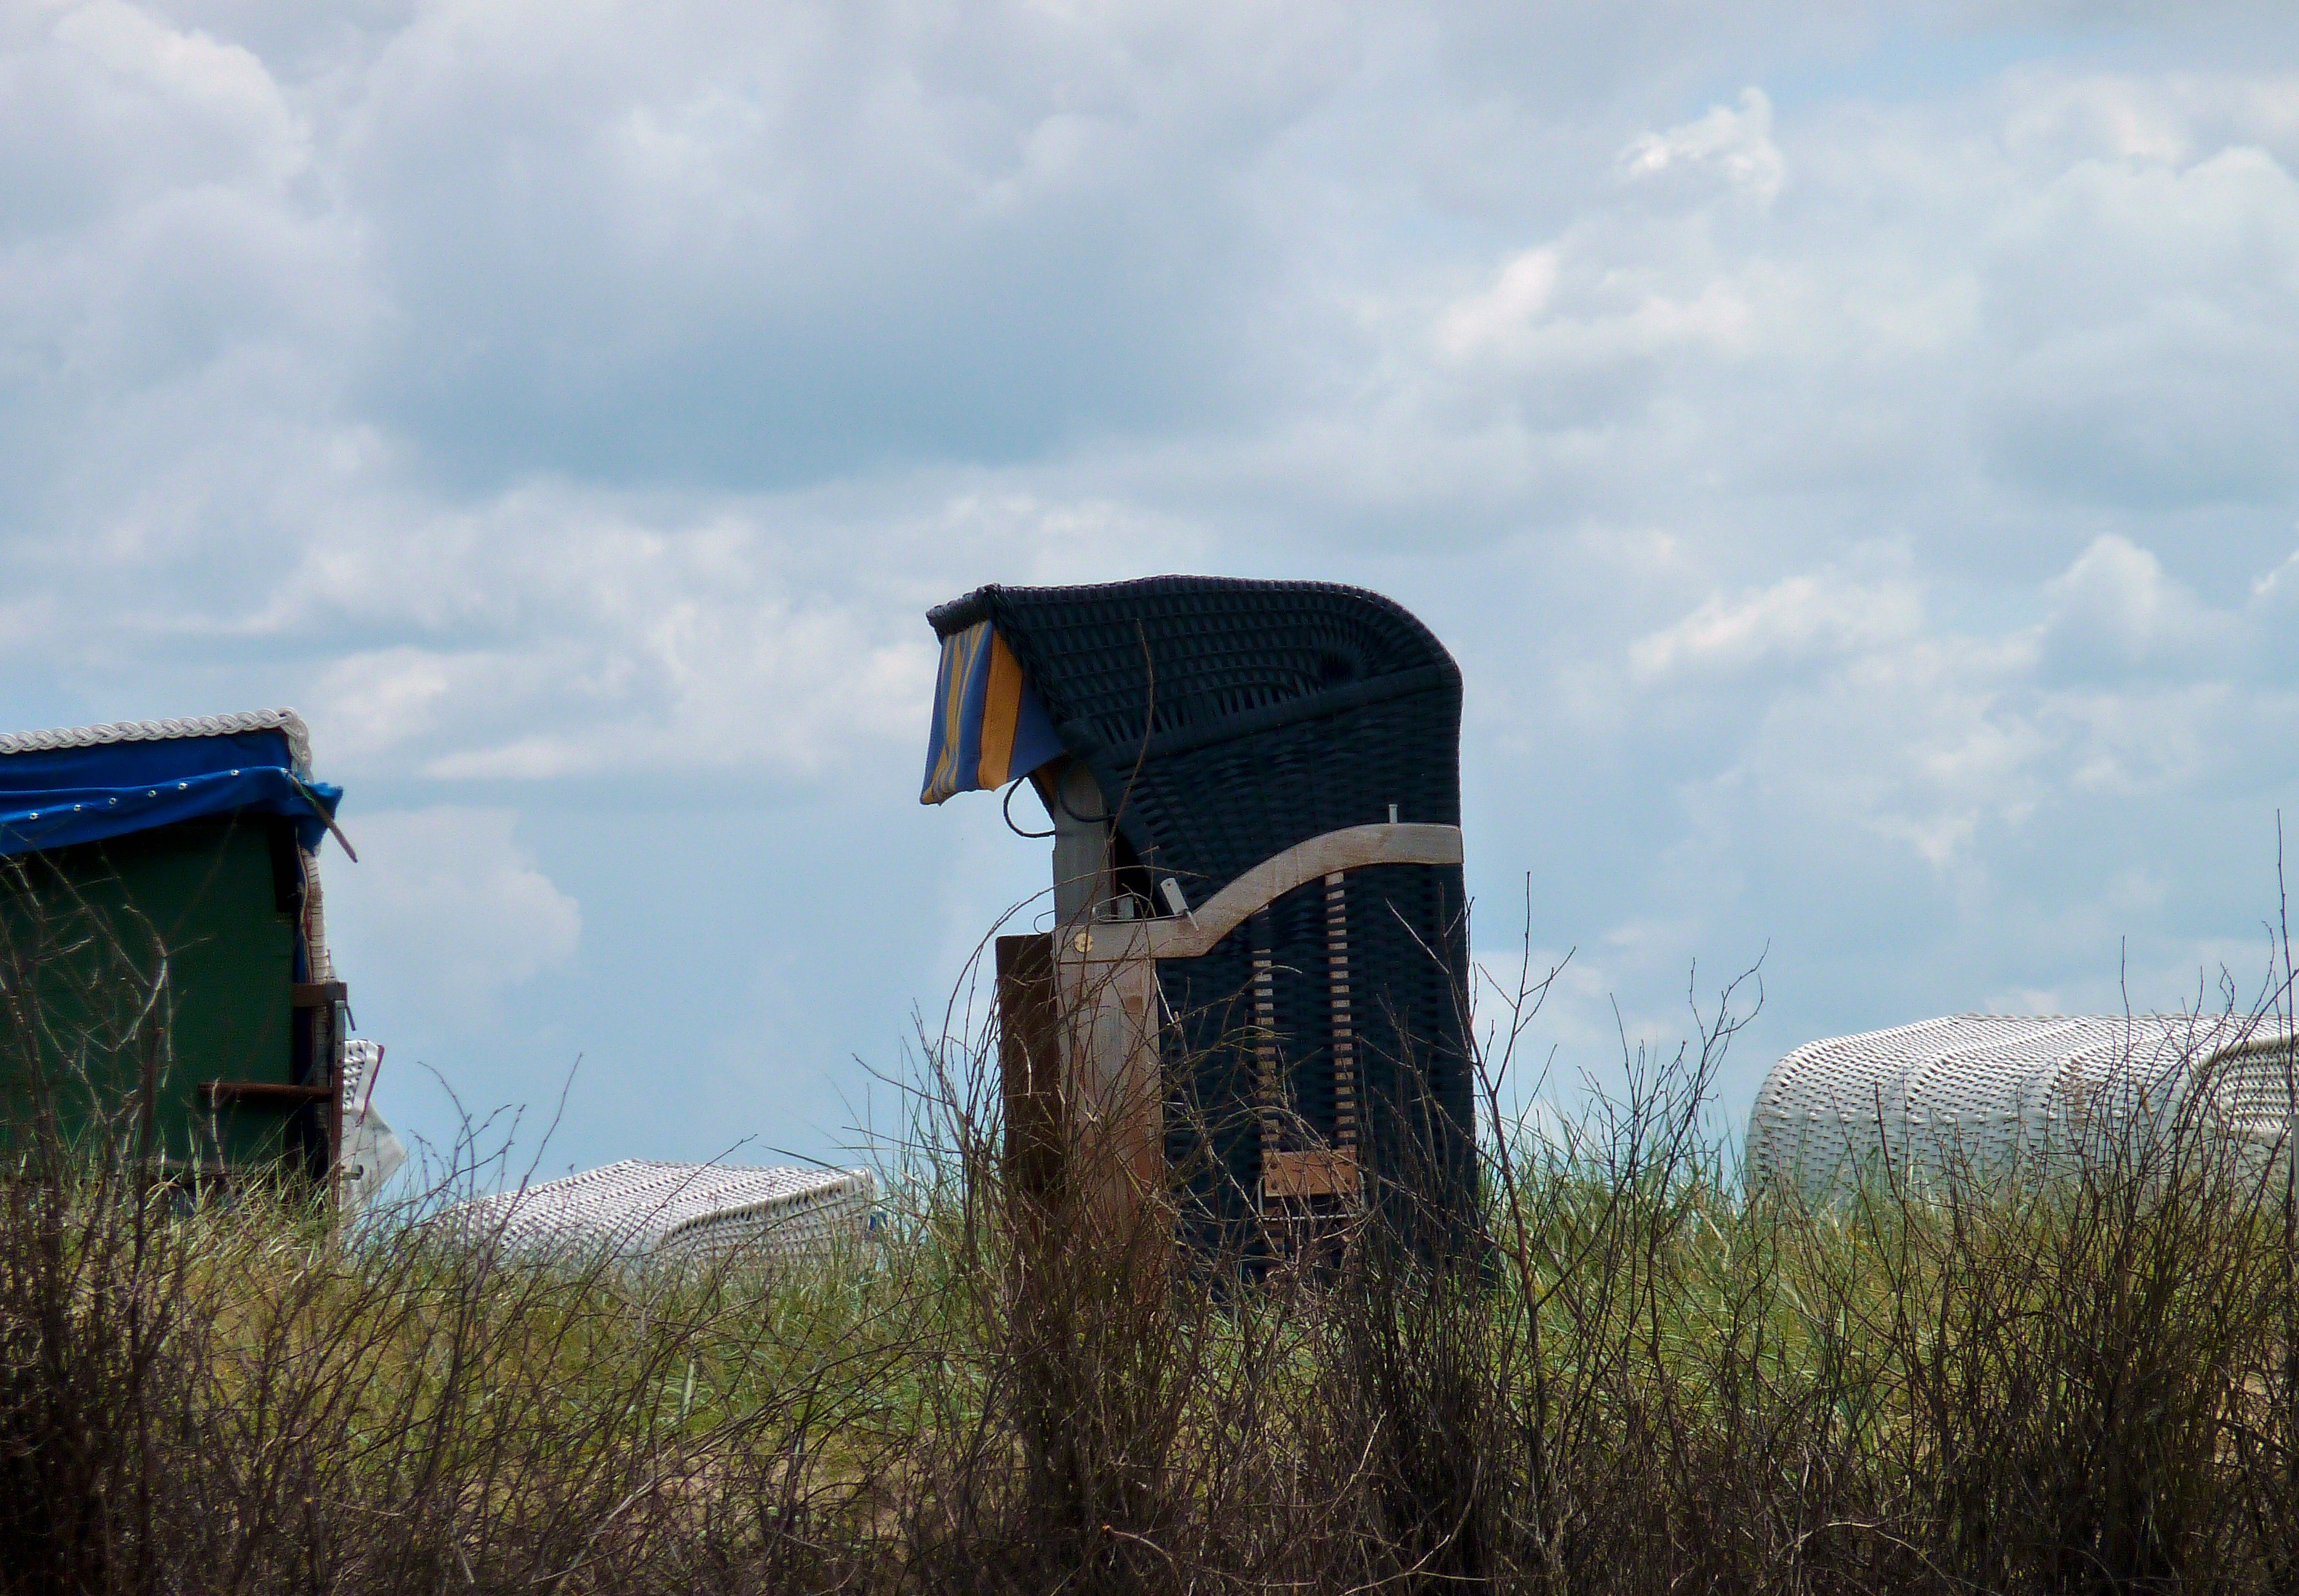
beach, landscape, coast, water, mountain, cloud, sky, hill, wind, transport, tower, low tide, north sea, tides, wadden sea, rural area, ebb, watts, north sea coast, beach grain